Biomass heating system

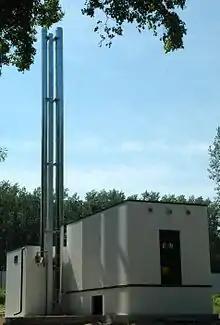
Biomass heating plant in Austria; the heat power is about 1000 kW

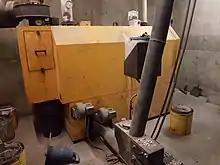
Fully automatic 140 kW wood chip heating system in Austria. 35 years old.

There are four main types of heating systems that use biomass to heat a boiler. The types of biomass heating are fully automated, semi-automated, pellet-fired, and combined heat and power.